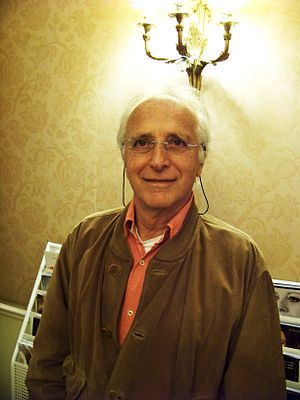
Ruggero Deodato
Ruggero Deodato, Cannes, 2008
Ruggero Deodato er en italiensk filminstruktør, som bedst er kendt for sine ubehagelige gyserfilm, i særdeleshed Cannibal Holocaust, som han blev slæbt i retten for lige efter premieren grundet anklager om at have lavet en snuff-film.